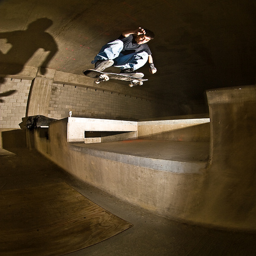
A man flying through the air while riding a skateboard.
A man on a skateboard in the air doing a trick.
A man on a skateboard jumps a gap
A person on a skateboard is performing a trick in the air.
A skateboarder performing a stunt on concrete at night.